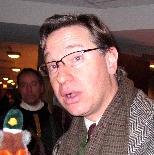
Age: 43